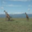
Label: plain